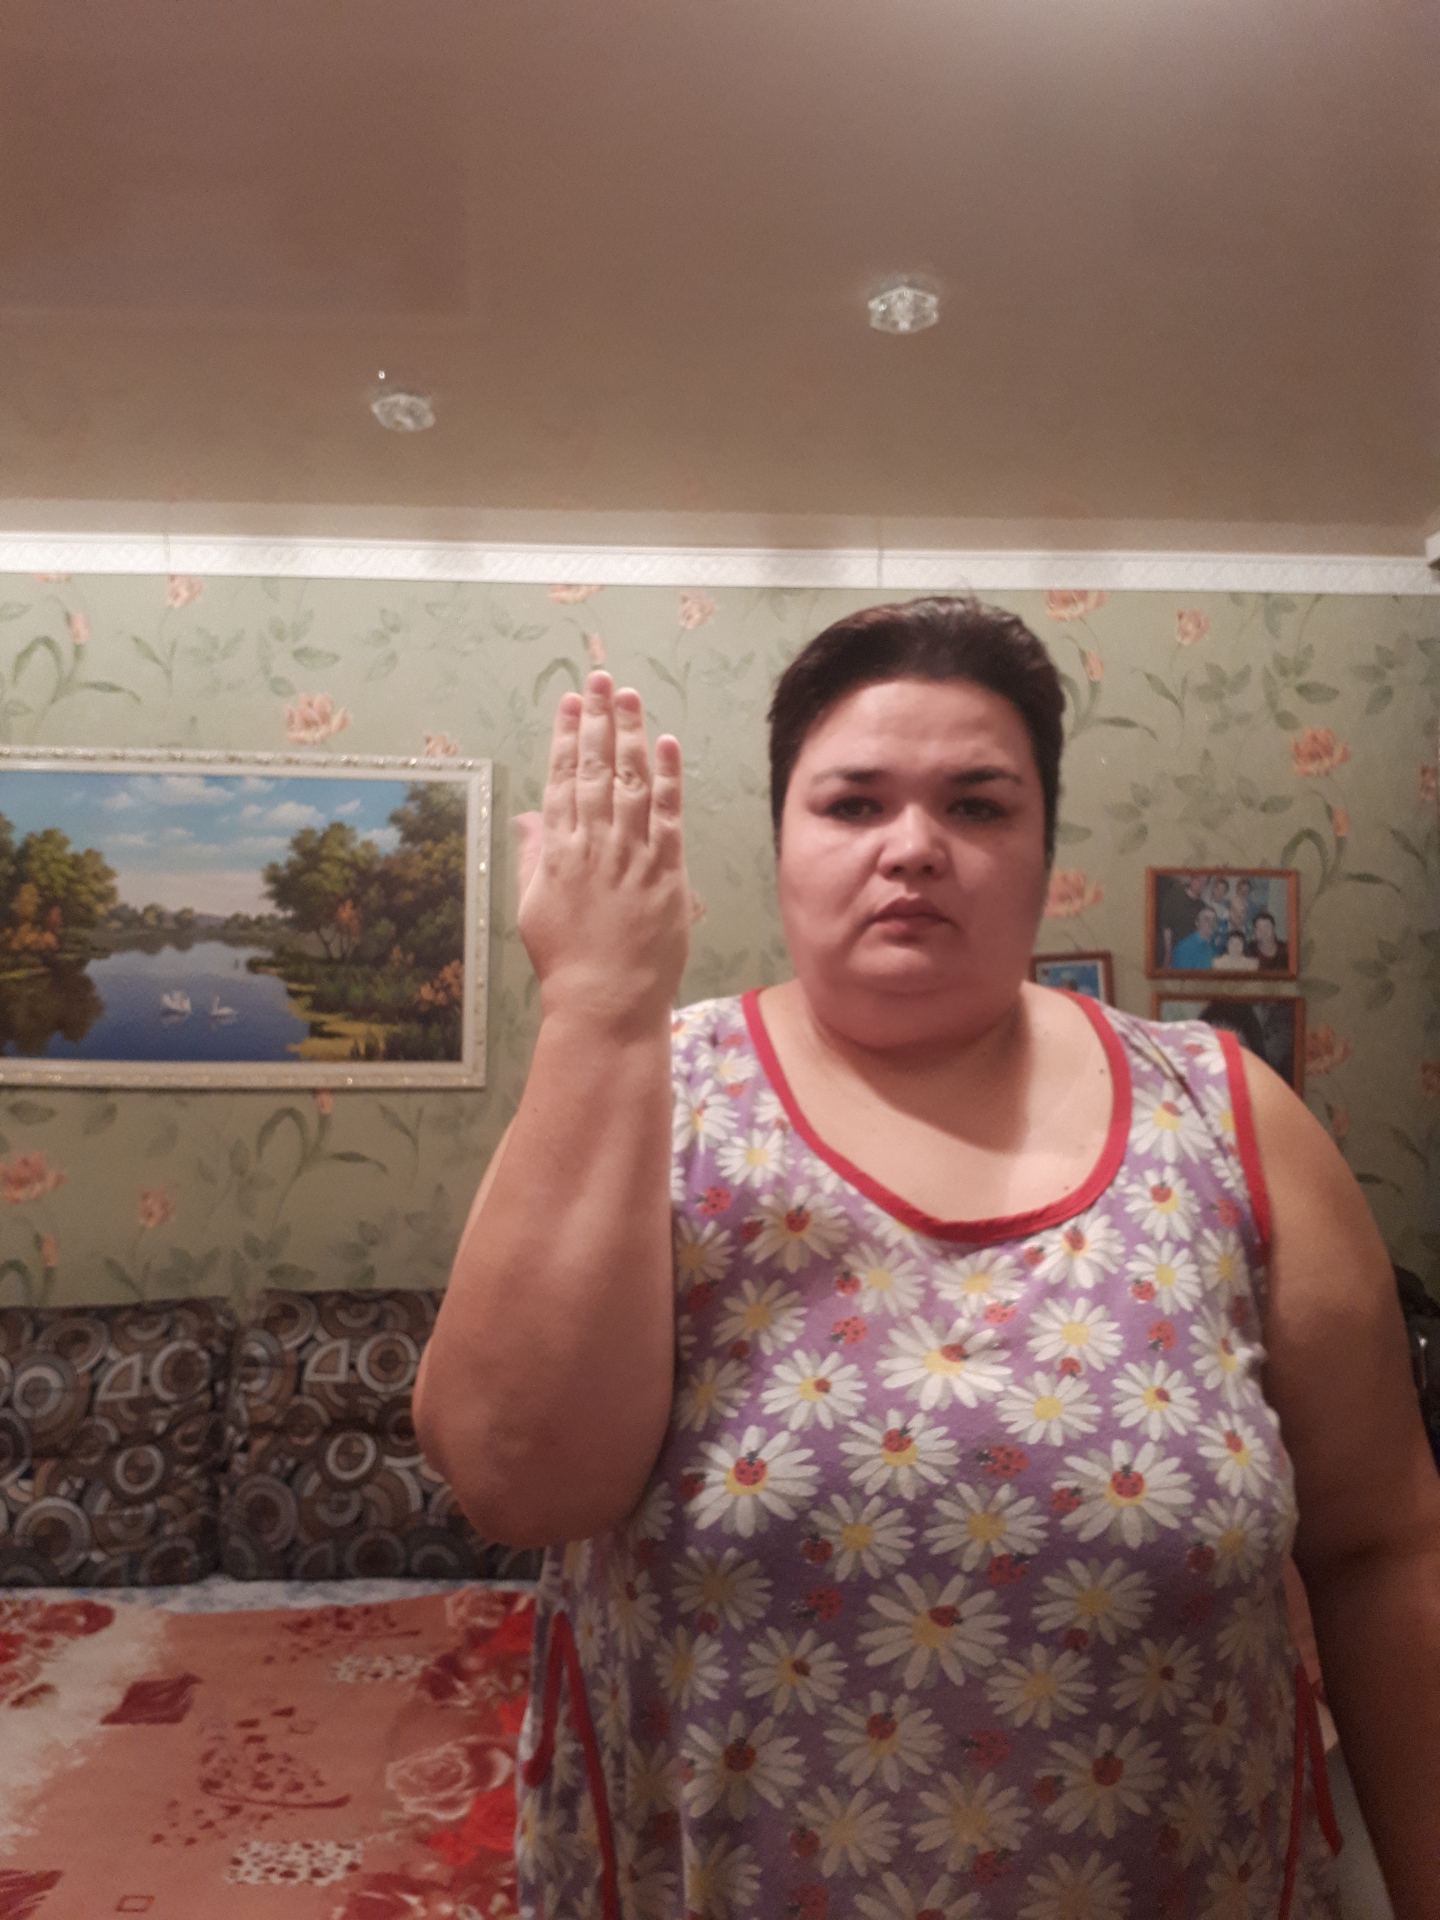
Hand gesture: stop_inverted